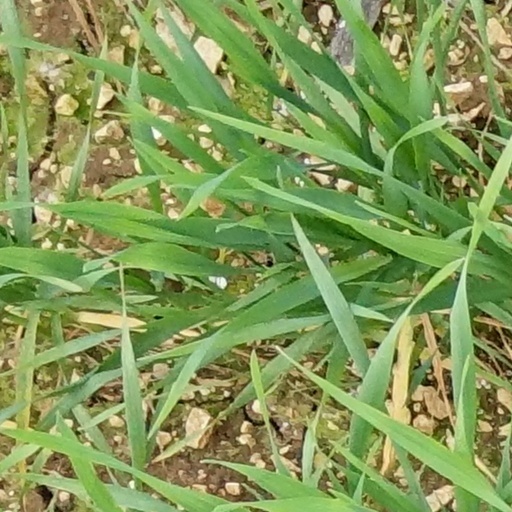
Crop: wheat